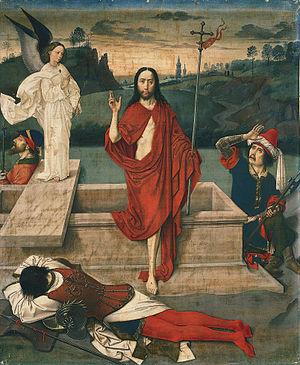
Pâques est la fête la plus importante du christianisme. Elle commémore la résurrection de Jésus, que le Nouveau Testament situe le surlendemain de la Passion, c'est-à-dire « le troisième jour ». La solennité, précédée par la Semaine sainte, dernière partie du carême, commence dans la nuit précédent le dimanche de Pâques, par la veillée pascale.
Le Norton Simon Museum est un musée d'art situé à Pasadena près de Los Angeles en Californie. Il portait le nom de Pasadena Museum of Art avant d'être baptisé en l'honneur de Norton Simon. Les collections comprennent des peintures européennes, des sculptures, des tapisseries et des statues d'Asie du Sud-Est. Les jardins du musée exposent aussi des sculptures.